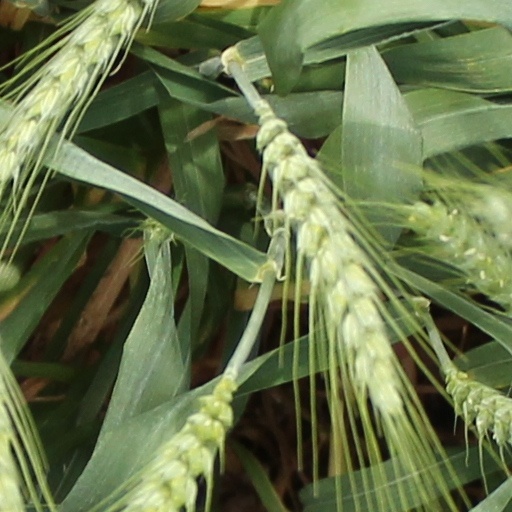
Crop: wheat